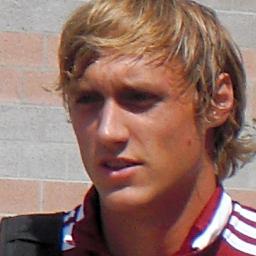
Age: 19